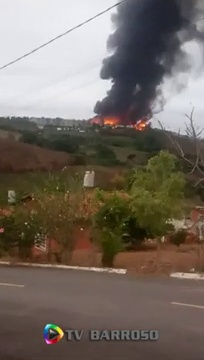
Fire: yes
Smoke: yes